The Chocolate Soldier

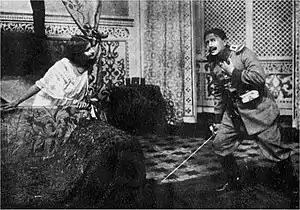
Bumerli in Nadina's bedroom – 1910 London production

The operetta is set in 1885, near the Dragoman pass. Serbia and Bulgaria are at war, and the wife and daughter of the Bulgarian Colonel Popoff are missing their menfolk – the Colonel himself, and Major Alexius Spiridoff, who is engaged to the daughter, Nadina. Mascha, a young cousin of Nadina who is staying at the Popoff's residence, also hero worships Alexius. Alone in her bedroom, Nadina clutches her sweetheart's photograph and sings of her admiration and love for her "brave hussar" and longs for his return.